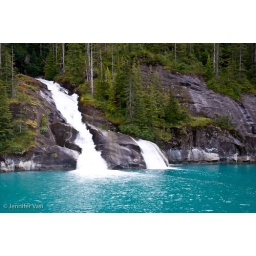
The green color of the water is supposed to be caused by the very fine rock ground by the glacier, called rock flour